Our Lady of Charity

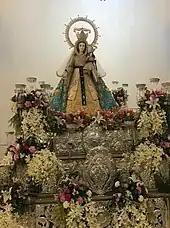
Namesake image of the Madonna and Child venerated at the Bantay Church crowned by the Pontifical decree "Quas Tuas Optime".

La Charité-sur-Loire was the home of the Abbaye de la Charité, a very large and famous Cistercian monastery.